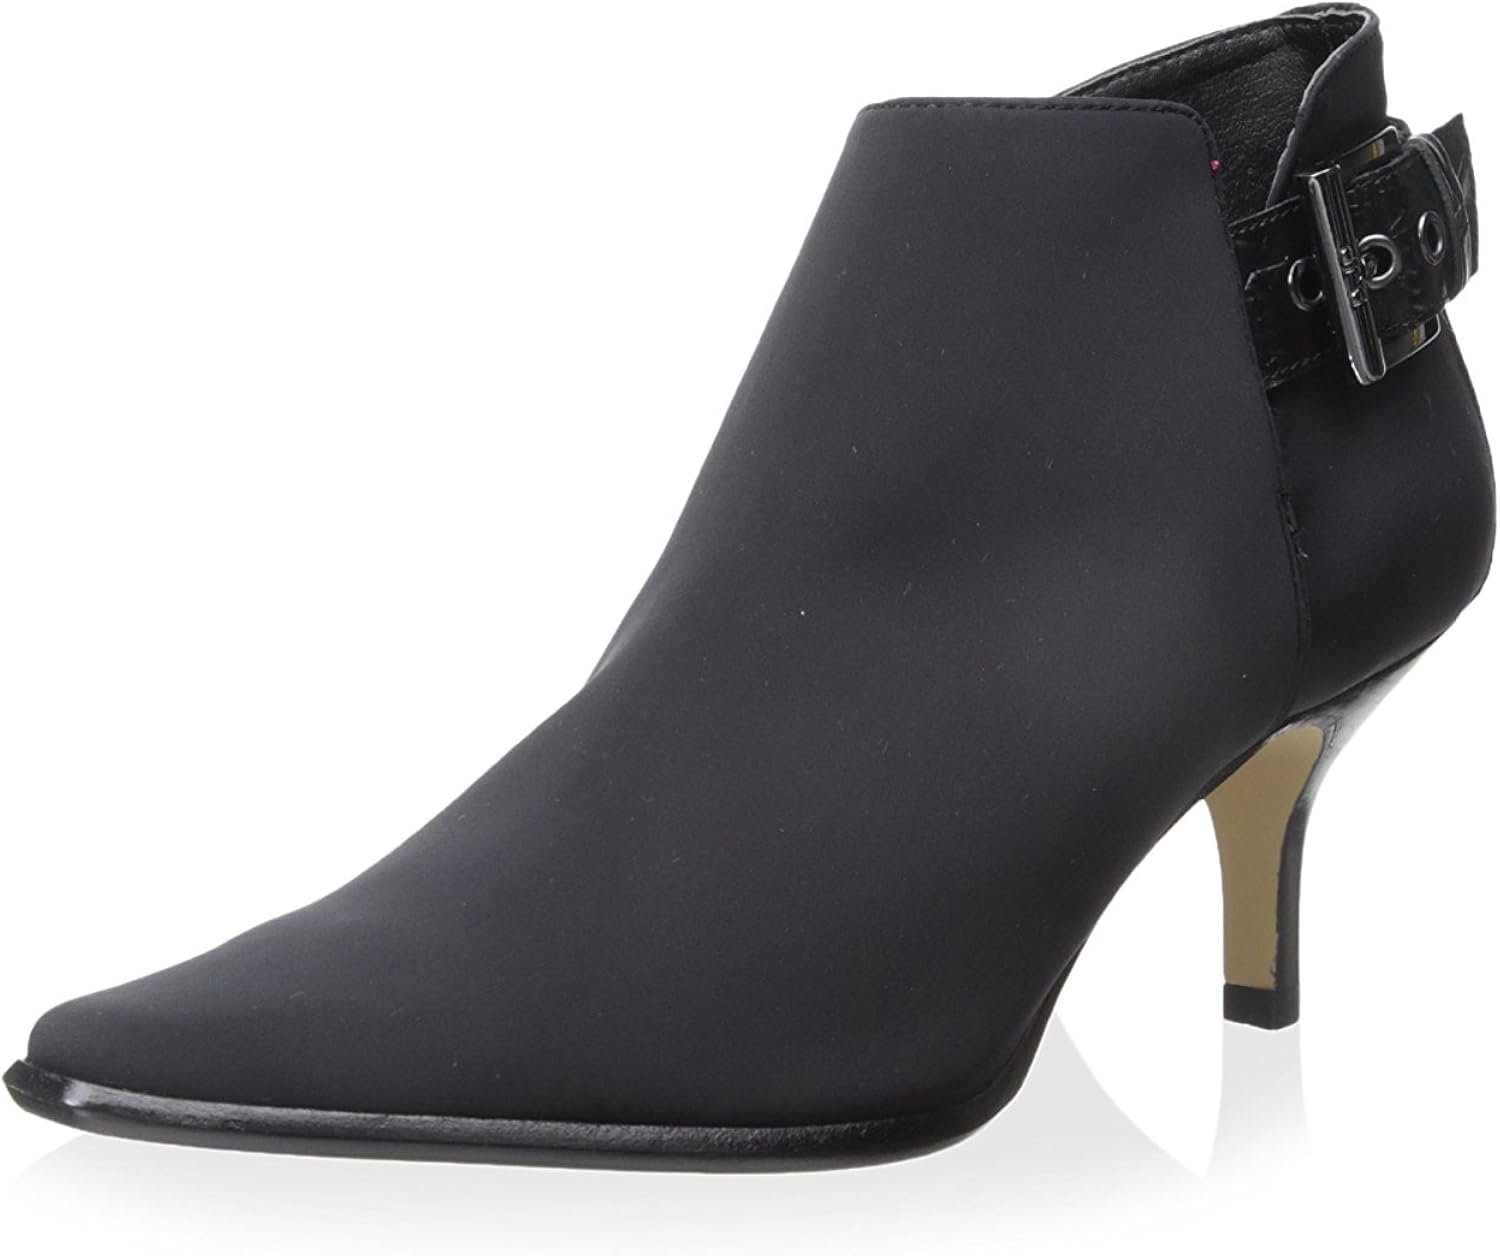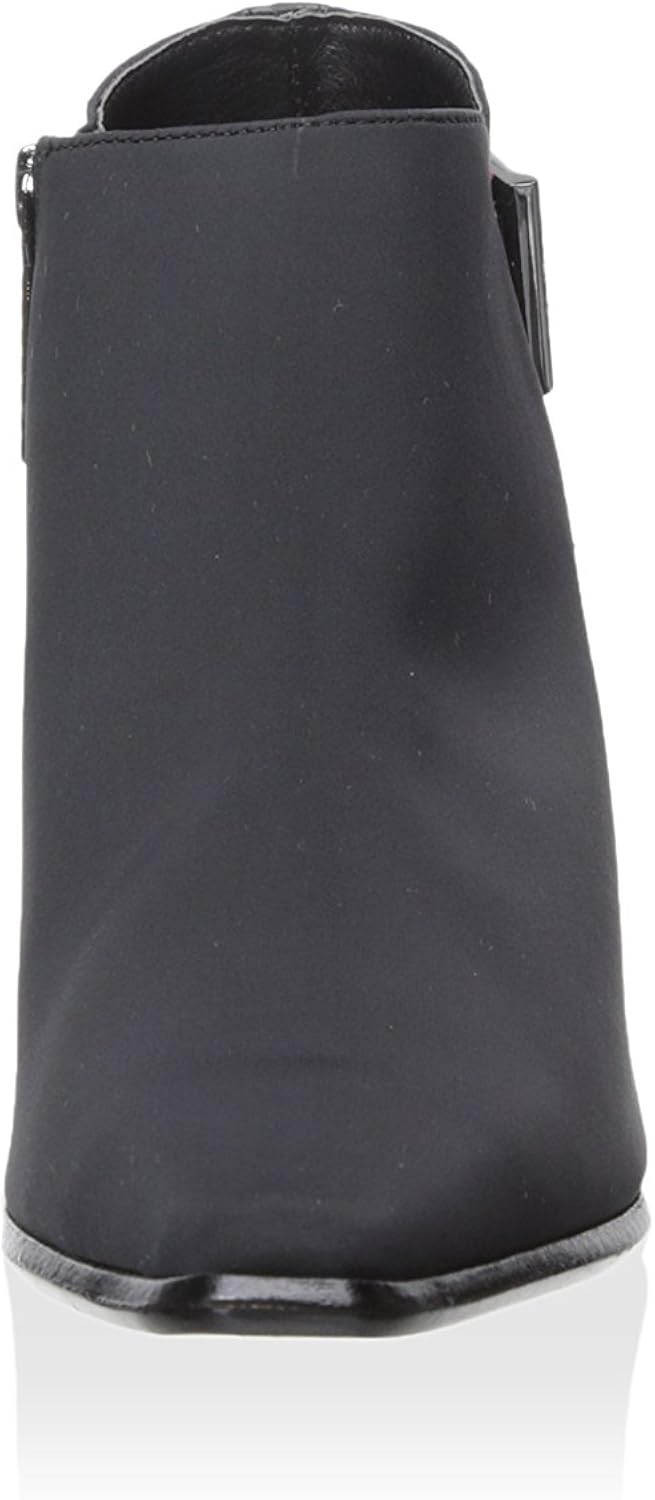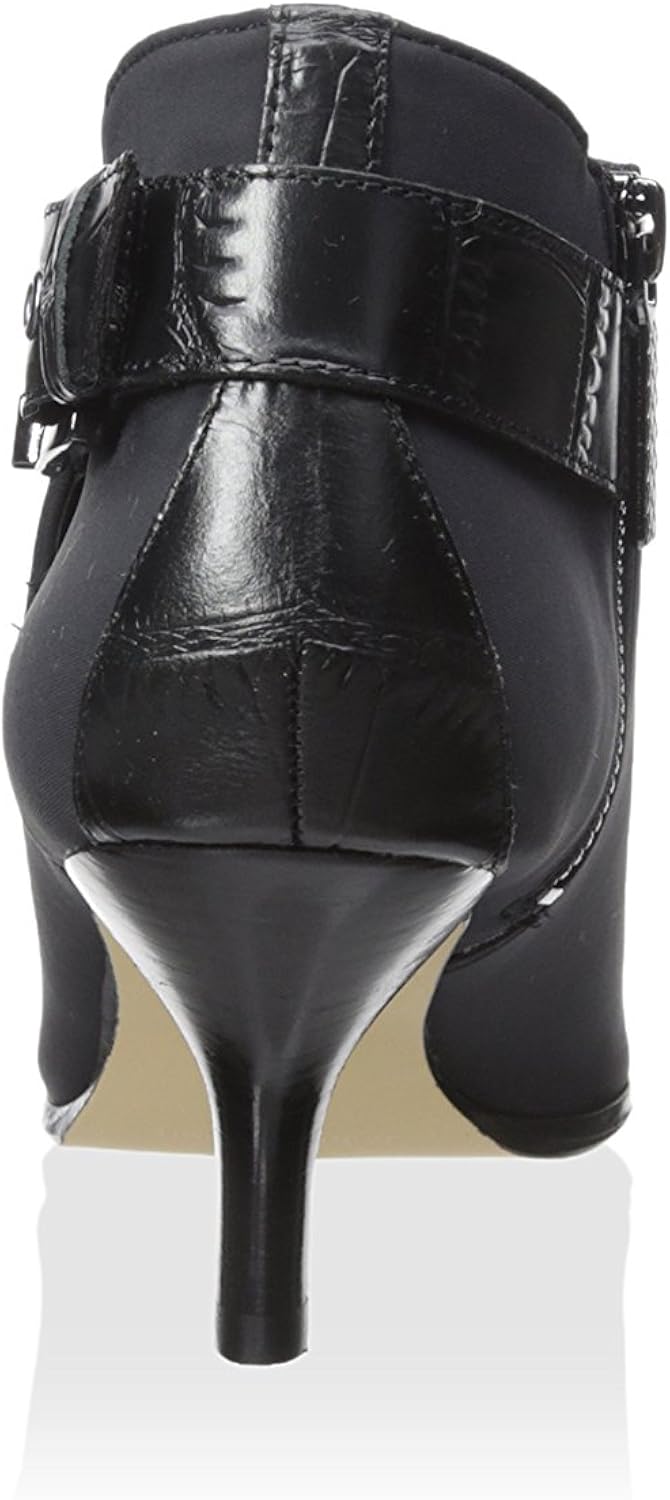
Donald J Pliner Women's Lure Ankle Bootie, Black, 8.5 M US
Category: AMAZON FASHION
Short and sassy bootie with an adjustable buckle, pointed toe, kitten heel
Features: Leather X Synthetic | Rubber sole | Short and sassy bootie with an adjustable buckle, pointed toe, kitten heel